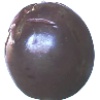
Label: passion_fruit